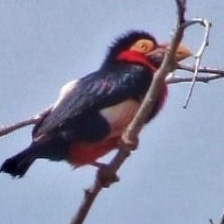
Species: BEARDED BARBET
Scientific name: LYBIUS DUBIUS